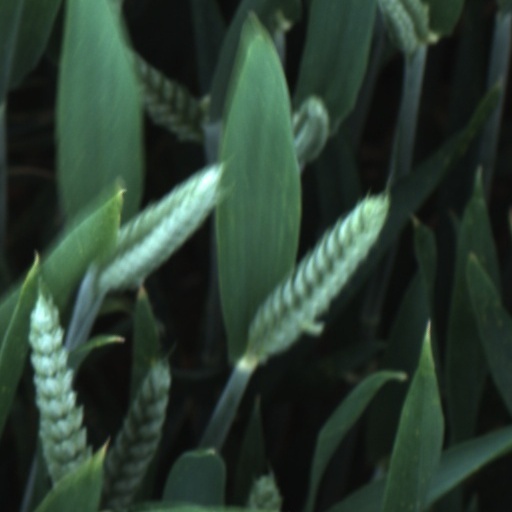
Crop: wheat